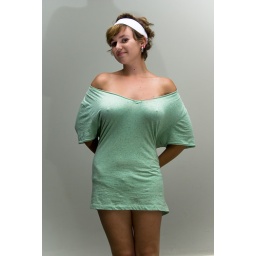
its that same kind of green you find in old foam couch pillows